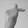
ASL letter: T